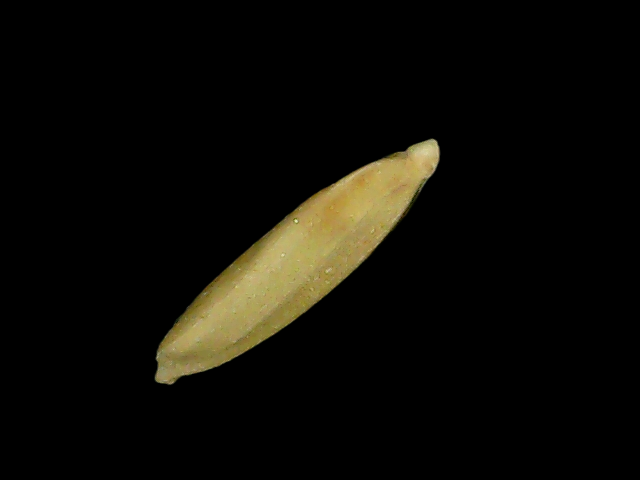
Rice variety: Bd75